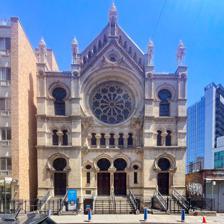
Building: Eldridge Street Synagogue
Country: United States of America
Year built: 1887
Synagogue in Manhattan, New York For similarly named synagogues, see Adath Jeshurun . Eldridge Street Synagogue West facade in 2022 Religion Affiliation Orthodox Judaism Ecclesiastical or organizational status Synagogue Ownership Kahal Adath Jeshurun with Anshe Lubz Status Active Location Location 12 Eldridge Street Municipality Manhattan , New York City State New York Country United States Location in Lower Manhattan Show map of Lower Manhattan Location in New York City Show map of New York City Location in New York Show map of New York Geographic coordinates 40°42′53″N 73°59′37″W / 40.71472°N 73.99361°W / 40.71472; -73.99361 Architecture Architect(s) Peter Herter Francis William Herter Type Moorish Revival Date established 1852 (congregation) Groundbreaking September 1886 Completed September 4, 1887 Construction cost $91,907.61 (equivalent to $3,117,000 in 2023) Specifications Direction of façade West (main facade) Length 79 ft (24 m) Width 53 ft (16 m) Site area 60 by 87.5 ft (18.3 by 26.7 m) Materials Brick, terracotta Eldridge Street Synagogue U.S. National Register of Historic Places U.S. National Historic Landmark New York State Register of Historic Places New York City Landmark No. 1107 NRHP reference No. 80002687 NYSRHP No. 06101.000615 NYCL No. 1107 Significant dates Added to NRHP March 28, 1980 Designated NHL June 19, 1996 Designated NYSRHP June 23, 1980 Designated NYCL July 8, 1980 The Eldridge Street Synagogue is an Orthodox Jewish synagogue at 12–16 Eldridge Street in the Chinatown and Lower East Side neighborhoods of Manhattan in New York City . Built in 1887 for Congregation Kahal Adath Jeshurun , the synagogue is one of the first erected in the U.S. by Eastern European Jews . The congregation, officially known as Kahal Adath Jeshurun with Anshe Lubz, still owns the synagogue and hosts weekly services there in the 21st century. The Museum at Eldridge Street , founded in 1986 as the Eldridge Street Project, also occupies the synagogue under a long-term lease. The building is a National Historic Landmark and a New York City designated landmark . The congregation was established in 1852 as Beth Hamedrash and had congregants from across Eastern Europe. It relocated several times and was renamed Kahal Adath Jeshurun after merging with Holkhe Yosher Vizaner in 1886. Kahal Adath Jeshurun acquired a site for a new synagogue on Eldridge Street in 1886, and the building was dedicated on September 4, 1887. The congregation's membership peaked between 1890 and 1915, with up to 800 members, and the congregation merged with Anshe Lubz in 1909. Membership dwindled significantly after the 1920s, as congregants relocated and the Immigration Act of 1924 restricted new immigration. The main sanctuary was closed completely in 1954, and the remaining congregants met in the basement. Preservationists began trying to save the building in the 1970s and stabilized it in the early 1980s. The Eldridge Street Project raised money for a reconstruction of the synagogue, which was completed in 2007. The synagogue was designed by Peter and Francis William Herter in the Moorish Revival style, with Gothic Revival and Romanesque Revival elements spread throughout the building. The Eldridge Street facade includes a rose window , two stair towers, and arched openings. There is another rose window in the rear and finials on the rooftops. The main and largest space is the sanctuary, which includes two levels of seating, a Torah ark , and a central bimah . The lower level was originally a study hall , which has been converted to galleries. The modern-day museum is focused on history and culture, and a small number of worshippers of continue to hold services there. Over the years, the synagogue has received architectural commentary and has influenced the designs of other local synagogues. Early history Many immigrants who came to New York City in the late 19th and early 20th centuries settled in the Lower East Side neighborhood of Manhattan . This influx included hundreds of thousands of Yiddish -speaking Eastern European Jews . The Eldridge Street Synagogue is one of the first synagogues erected in the United States by Eastern European Jews. Prior to its construction, many Jews in the neighborhood rented other spaces and used them as makeshift synagogues. Even the neighborhood's largest Jewish congregations were housed in converted Christian churches. The Eldridge Street Synagogue was built for Congregation Kahal Adath Jeshurun, an Orthodox Jewish congregation. The name literally means "Community of the People of Israel" in Hebrew , but it is often officially translated in English as "People's Congregation of the Just". The use of the name Adath Jeshurun was meant to signify that the congregation signified "true Israel". Foundation of congregation See also: Beth Hamedrash Hagodol § Early history Kahal Adath Jeshurun was established in 1852 as Beth Hamedrash (whose name means "House of Study" in Hebrew), and consisted of Jews from various parts of Eastern Europe. The founding rabbi , Abraham Joseph Ash, was the first Orthodox rabbi from Eastern Europe to serve in the United States. After moving around several times, the congregation purchased a Welsh chapel on Allen Street in 1856. Following a petty dispute over the Allen Street synagogue, 23 members of Beth Hamedrash split in 1859 to form Beth Hamedrash Hagodol , adding the word "Hagodol" ("Great") to the original name. The remaining 46 members remained on Allen Street for over two decades. In contrast to Beth Hamedrash Hagrodol, which was loyal to its rabbi, the congregation of the original Beth Hamedrash mainly was led by its lay president. Beth Hamedrash's first president was the banker Sender Jarmulowsky , who was appointed in 1872 and served for two years. The Manhattan Railway Company 's Second Avenue Elevated opened above Allen Street in the late 1870s, causing pollution and casting shadows. The congregation successfully sued for damages, although it would not receive any compensation until 1899. By the 1880s, many other Jewish congregations had much larger buildings, while Beth Hamedrash was still using its converted chapel at 78 Allen Street. Documents indicate that Congregation Machsike Torah Sinier paid $19,000 for Beth Hamedrash's Allen Street building in May 1886. The congregation also merged with Holkhe Yosher Vizaner (whose name is Hebrew for "Those Who Walk in Righteousness") by 1886. Holkhe Yosher Vizaner had largely been composed of people from Wiżajny (Vizan), while the merged congregation included Jews from a wider geographic area. The merged congregation began calling itself Kahal Adath Jeshurun, in part to cater to the congregants' more diverse geographic backgrounds. Kahal Adath Jeshurun was opposed to the principles espoused by Reform Judaism . It wanted to build a grand synagogue to differentiate itself from large Reform synagogues such as Temple Emanu-El and Central Synagogue . The planned synagogue would also draw attention to the congregation from within New York City's Orthodox community. At the time, thousands of Jewish emigrants from Eastern Europe came to the city annually, and the congregation had concerns that they would be lured away by Reform synagogues or secular organizations. The Jewish-history scholar Jeffrey S. Gurock wrote that Kahal Adath Jeshurun was the best example of "the proto-Americanized synagogue", establishing standards for Orthodox congregations in the city. New synagogue building Stained glass with arch Development The congregants acquired three land lots at 12–16 Eldridge Street in 1886. Kahal Adath Jeshurun first bought numbers 14 and 16 from Holkhe Yosher for $23,000, before buying the lot at 12 Eldridge Street for $12,850. [ ii ] Kahal Adath Jeshurun hired Peter and Francis Herter, two Catholic brothers from Germany, as the synagogue's architects. The brothers had never previously designed a synagogue and, at the time, had designed only five structures in the city. That June, the Herter brothers drew up plans for a synagogue at 12–16 Eldridge Street , between Canal and Division streets. Their initial plans called for a 900-seat Moorish -style structure to be constructed for $35,000. [ iii ] The official plans were officially filed that July, and modified plans were filed that September. There is very little extant documentation regarding the Herter brothers' design process, and the original drawings have been lost. Work on the building began the final week of September 1886. The congregation took out a $50,000 mortgage loan [ iv ] from the East River Savings Bank. Early plans for the building called for twin towers made of stone, but this was eliminated, likely due to monetary constraints. The synagogue also included stars of David and stained glass windows on its facade. The synagogue cost $91,907.61, a high expense for the time. For comparison, Beth Hamedrash Hagodol's building had cost that congregation $55,000 in 1885. [ vi ] Completion Kahal Adath Jeshurun's Eldridge Street Synagogue was dedicated on September 4, 1887. The congregation sent out thousands of invitations for the opening, and the crowds reportedly overflowed onto the street. The opening ceremony was widely reported in both secular and religious media, but the congregation's own archives do not describe the dedication in detail. Contemporary publications praised the synagogue's design. Several Jewish publications wrote that Kahal Adath Jeshurun itself was a paragon for other Eastern European Orthodox congregations, while a commentator for The American Israelite criticized the congregation's rowdy behavior. In subsequent weeks, the Jewish Messenger described the temple as often being overcrowded to the point where the police had to be called. The synagogue contrasted with the densely packed tenements around it, where most congregants lived (though some wealthier members lived in brownstone row houses not far away). Its construction coincided with the development of several Jewish businesses nearby, including a religious-goods store next door. One of the congregation's members, Gittel Natelson, operated a mikvah (ritual bath) directly behind the synagogue at 5 Allen Street, which was not directly associated with or physically connected to the synagogue. Natelson had operated a mikvah next to Beth Hamedrash's previous building, and her husband Isaac, the congregation's sexton , owned the site of the new mikvah. Congregational use 1880s to mid-1910s: Congregational heyday Balcony and ceiling detail According to the historian Annie Polland, the congregation peaked between 1890 and 1915. The congregation officially changed its name to Kahal Adath Jeshurun in 1890, having used that name informally for six years. Starting in 1894, the synagogue allowed homeless persons to take shelter during Passover . The same year, the interior of the sanctuary was repainted with trompe-l'œil patterns, and the woodwork was modified to appear like marble. The Union of Orthodox Jewish Congregations of America was established at the synagogue in 1896, and thereafter it held meetings there biannually. By the beginning of the 20th century, the congregation regularly added seats during the High Holidays to accommodate additional worshippers. The synagogue was electrified in 1907. Jews in New York City, including three of the congregation's first four presidents, were increasingly living elsewhere in the city during the 1900s and 1910s, since they could more easily access the synagogue using public transit. The congregation's leadership first considered constructing a second branch uptown in 1903 and 1907 to accommodate members who could not travel downtown on Shabbat (the Jewish day of rest). Some worshippers formed an offshoot synagogue uptown in 1909, and Congregation Anshe Lubz was merged into Kahal Adath Jeshurun that year. Kahal Adath Jeshurun took in Anshe Lubz's 125-member congregation, and it inherited two burial plots and $3,500 from the latter congregation. [ vii ] The new members opposed an uptown synagogue, prompting a legal dispute that lasted two years; the New York Supreme Court ultimately ruled against the uptown synagogue's supporters. The congregation became Kahal Adath Jeshurun with Anshe Lubz in 1913 when a new set of rules was adopted. Leadership The highest-ranking clergy member at Kahal Adath Jeshurun was the cantor rather than a rabbi. Kahal Adath Jeshurun had no regular rabbi for about a year after the synagogue building opened. The congregation was part of the Association of American Orthodox Hebrew Congregations (AAOHC), which was looking for a chief rabbi who would serve all of these congregations. Jacob Joseph was hired as the chief rabbi in 1888, but the various members of the AAOHC were unable to agree on key values even after he was hired. Joseph spoke at the Eldridge Street synagogue exactly once in 15 years, and Kahal Adath Jeshurun's worshippers often disregarded his decrees. Worshippers also disagreed among themselves on what their priorities should be. The congregation hired at least 21 temporary rabbis from 1890 to 1914; they did not hold leadership positions, but they led study groups and taught lessons. Between 1905 and 1910, the congregation employed two separate maggidim , or preachers, whose role mainly consisted of preaching and discussing the Torah . Gurock writes that the congregation had no maggidim at all after 1910. A stained glass window in the synagogue The congregation had started looking for a cantor only one month before the Eldridge Street Synagogue was completed. Kahal Adath Jeshurun hired Pinchas Minkowsky from Odesa as their cantor, hiring him for five years. To entice Minkowsky to join the congregation, its leaders agreed to pay him $2,500 per year, [ viii ] as well as a stipend and six weeks' annual vacation, at a time when the average worker earned less than $500 annually. [ ix ] Both religious and secular journalists lauded Minkowsky's work during his tenure at Kahal Adath Jeshurun. Minkowsky returned to Odesa in 1892, possibly because of a dispute over a bonus that the congregation could not afford. Thereafter, Kahal Adath Jeshurun hired cantors only by the month, paying them a much lower rate of $30 per month. In the 18 years following Minkowsky's resignation, the congregation employed 13 cantors. The lay leadership, which included the president, vice president, and treasurer, was dominated by some of the congregation's wealthiest members. The first four presidents were Sender Jarmulowsky, kosher-food merchant Isaac Gellis, real-estate developer David Cohen, and glass magnate Nathan Hutkoff. The president held considerable power over the congregation, outranking even the rabbi and maggidim . The president was in charge of fundraising, hiring, maintenance, dispute resolution, and educational programs, among other activities. Because the first presidents were all wealthy men, they sometimes bought gifts or gave out loans using their personal money. The synagogue originally had 12 trustees, which was raised to 18 in 1913. It did not formally have any women leaders until 1919, when the congregation established a ladies' auxiliary, which helped arrange events and prepare meals among other activities. Membership As many as 800 families were members of the congregation through the 1920s. One source from 1892 described the worshippers as including "lawyers, merchants, artisans, clerks, peddlers, and laborers". Contemporary commentators characterized the synagogue as insular and resistant to cultural influence, but Polland writes that the congregation's members did adapt their customs to American culture. For example, in 1889, worshippers celebrated the 100th anniversary of the first inauguration of George Washington . Worshippers hailed from all over Eastern Europe, in contrast to other synagogues nearby, which largely catered to people from specific regions. Many of Kahal Adath Jeshurun's regular worshippers were also members of a second congregation associated with their home region. Congregants paid a fee for membership, which included a pew, the right to vote on congregational matters, and other privileges including burial rites. Men older than 50 had to pay a higher fee, but the fee was waived completely for men over 60, and members' sons could also join for free. Women could not apply membership on their own merits until 1907, when the congregation allowed widows to join; other women were not allowed to become members, or vote on congregational issues, until the 1920s. The congregation was actively encouraging wealthy widows to join by the late 1910s. Cantorial performances commonly drew visitors, particularly during the High Holidays—the period between Rosh Hashanah (Jewish New Year) and Yom Kippur —when infrequent worshippers came to the synagogue. During these times, police were stationed in the street for crowd control. Initially, people paid varying fees for their seats based on what they could afford, and the congregation did not turn away members for being penniless. Each individual pew was sold or rented, thereby creating seating assignments . The most expensive seats originally cost $500 a year, [ xi ] but for $150 to $200, a member could buy permanent rights to a seat. [ xii ] The pews were sometimes resold for a considerable profit or bequeathed. Pews further back were cheaper, and the majority of worshippers paid reduced dues. By 1898, four out of every five worshippers paid less than $40 a year, [ xiii ] and the poorest members were even allowed to pay nothing. Some worshippers rented their pews, sometimes paying in installments. Worshippers who rented pews could not vote on certain issues, and only pew owners could be elected to some lay leadership positions until 1913, a policy that favored wealthier members. Customs and rules The center doorways of the Eldridge Street Synagogue, which lead to the main sanctuary's first story Although many Eastern European Jewish New Yorkers at the time worked six-day weeks, they were required to observe Shabbat as a prerequisite for membership. In conformance with Orthodox tradition, the congregational leaders agreed to not play the organ during services, and men and women sat on different levels and did not sing together. If these rules were violated, congregants could be refunded twice the fees they had paid. Women sat on the balcony, while children of either gender sat in the rear rows when the synagogue was crowded. Similarly to other Orthodox congregations, Kahal Adath Jeshurun conducted services in Hebrew , used a full-length prayer book , and worshipped around a central bimah (pulpit) rather than a bimah at the front. The services differed slightly in that each weekly Torah portion was read by a single person, rather than seven different people. Members were called to the bimah several times a year for Torah blessings and were required to pledge at least $4 annually for such blessings. [ xiv ] On most weeks, there would be blessings from at least five members, and physical and verbal disputes sometimes arose when congregants tried to make blessings simultaneously. By the 1910s, the congregation had reduced the required annual pledge and adopted a rule to limit the duration and quantity of blessings. According to Gurock, Kahal Adath Jeshurun's leaders wanted to "Americanize" the congregation and privately feared that non-Jewish passersby would see the worshippers engaging in uncouth behavior. Thus, they banned spitting, loud talking, and foul language, and they hired ushers who regularly fined congregants for violating these rules. The congregation bought several dozen spittoons to discourage spitting, which was commonplace as many congregants chewed tobacco. Members could be expelled for violating the rules, and the congregation's board could also refuse to accept prospective members who were determined not to have the correct "moral character". However, this still failed to prevent the frequent fistfights that took place inside. Local organizations, such as Hebrew schools, also used the Eldridge Street Synagogue. The congregation often donated money to Talmud Torah and yeshiva schools, raised money, and allowed the nearby Yeshiva Etz Chaim to use its space. Though the synagogue did also host a Talmud Torah of its own, the school was small and operated only for a short time in the 1900s. Shrinking membership and structural decay Late 1910s to 1940s By the late 1910s, the worshippers increasingly wished to be led by a rabbi rather than a president, and they hired Avraham Aharon Yudelovitch as their rabbi in 1918. Several worshippers established a group in 1922 to study the Mishnah (a compendium of Oral Torah traditions) and the Ein Yaakov (a collection of Aggadah folklore). Membership dwindled in the 1920s as the wealthy members moved to other areas. The Immigration Act of 1924 , which imposed strict quotas on immigration, further limited the number of new arrivals. The crowds declined from over a thousand to a few hundred. The ladies' auxiliary continued to organize events, hoping to reduce the number of congregants leaving. Additionally, in 1925, Kahal Adath Jeshurun installed three plaques in the sanctuary to honor the ladies' auxiliary, the lay leadership, and 10 members; one plaque was left blank. Despite the declining membership, many worshippers remained at least somewhat involved with the congregation after moving away. Some of these former members donated to the congregation, while others come back for special events and holiday services. Although the Eldridge Street Synagogue had been a popular wedding site in its heyday, after 1927, the synagogue did not host another wedding for several decades. Front door with Moorish Revival detailing Yudelovitch died in 1930, and Idel Idelson replaced him as the rabbi. Even as other synagogues in the area were acquired by Christian congregations in the 1930s, the Eldridge Street Synagogue remained a Jewish house of worship. The historian Gerard Wolfe writes that the main sanctuary had been closed to regular worship as early as 1933. The synagogue still held large events, such as the funeral of Menahem Mendel Beilis in 1934, which had 4,000 attendees. Over the years, the main sanctuary became largely vacant and was used mainly for special events. The more intimate beth midrash (study hall) in the basement was used for regular services. By the 1930s and 1940s, the congregation was increasingly focused on maintenance, but the exodus of wealthier worshippers meant that such funds were no longer available. The congregation was regularly sending letters to former members, asking them to donate. As early as 1939, the congregation was recorded to have shrunk to fewer than 50 people. With membership quickly declining, the congregation sought to raise money to pay off the synagogue's mortgage before former members stopped coming even for occasional visits. The rear rose window was smashed during a 1938 hurricane, but the congregation did not restore it. Instead, the rose window was replaced in 1944 with glass blocks , which were designed to resemble four tablets. The congregation took ownership of the synagogue after the remaining worshippers made their last mortgage payment in October 1944, upon which there were 25 regular attendees. The synagogue still had up to 400 people during High Holidays, including the families of former members. Idelson served as rabbi until he died in 1943. After World War II, Max Fuchs became the synagogue's cantor; he later recalled that he was the last cantor to lead High Holidays services. 1950s to 1970s The exodus of congregants increased following World War II, and even the holiday events began to taper off. By 1954, the congregation had relocated to the basement-level sanctuary. Wolfe writes that the main sanctuary was sealed off with little apparent warning. Items such as shawls and prayer books still remained on the pews several decades later. The congregation was unable to repair or even heat the main sanctuary due to a lack of money. Benjamin Markowitz became the congregation's sexton in the mid-1950s and retained that role for several decades. During the latter half of the 20th century, the congregation continued to host Shabbat services, but they sometimes struggled to assemble a minyan , or quorum, of ten men for regular services. In some cases, they had to go to local yeshivas or nearby stores to find the requisite ten men. Wolfe first visited the synagogue in 1971 after convincing Markowitz to help him enter the boarded-up main sanctuary. By then, the building had sustained severe water damage. Pigeons were entering the building through the holes in the partially collapsed roof, and one of the interior stairways had completely collapsed. Murals in the sanctuary had been damaged by the rain with holes in the balcony. The facade was dirty due to accumulations of soot, and the interiors were dusty. There were scattered objects and decomposing Torahs throughout the synagogue. The remaining members of Kahal Adath Jeshurun lacked funding to repair the toilets or reopen their safe. In spite of the water damage, many original decorations remained intact, albeit dirty, and the space had not been vandalized. During the 1980s, the stained glass windows were removed due to disrepair. Restoration and museum use Eldridge Street Synagogue facade in 2006 Wolfe was giving tours of the building by the mid-1970s, and local preservationists identified the synagogue as among the neighborhood's most elaborate remaining synagogues. In a later book, Wolfe recalled that he and several other people had established the Synagogue Rescue Project in the 1970s to stabilize the building and turn the lights and heat back on. The group applied for the building to be designated a New York City landmark and added to the National Register of Historic Places , and they began raising money to stabilize the main sanctuary. The landmark designations were ultimately granted in 1980. Early restoration efforts Wolfe formed a partnership with several other men associated with Kahal Adath Jeshurun, including the judge Paul P. E. Bookson (who was the congregation's president ) and the lawyer Steven L. Schwarcz. These men created Friends of the Eldridge Street Synagogue in 1978. They received around $100,000 from several organizations, [ xv ] including a $38,000 matching-funds grant from the U.S. government and $15,000 from the UJA-Federation of New York . [ xvi ] The group had to raise the rest of the matching funds by the beginning of January 1984, and they had raised $10,000 from the local community by November 1983. [ xvii ] In addition, they received $34,000 from two funds operated by the New York Landmarks Conservancy . [ xviii ] Other events, such as tours and dinners, were hosted to raise money for the restoration. Consolidated Edison , which had turned off the synagogue's electricity due to unpaid bills, agreed to permanently forgive these debts. The UJA-Federation of New York repaired the roof in 1984. The architect David Abramson, a son of one of Kahal Adath Jeshurun's board members, oversaw a $78,000 stabilization of the building. [ xix ] Schwarcz, whose grandfather had been one of the congregation's board members, raised funds for the synagogue and convinced his company to represent the congregation pro bono . The synagogue was rededicated in September 1984. In the long run, Friends of the Eldridge Street Synagogue wanted to open a museum in the synagogue. By the mid-1980s, most of the Jewish population in the neighborhood had moved away. At the time, the neighborhood was largely Chinese and Hispanic . Kahal Adath Jeshurun's congregation had dwindled to 15 or 20 paying members. Newsday described the remaining members as seniors on fixed incomes , who still struggled to form a minyan for regular services. Though the congregation was still able to host services every week, Markowitz said he sometimes had to ask passersby to join the minyan. The congregation hired safecrackers in 1985 to take their artifacts out of the synagogue's old safes, which had not been opened in three decades and were in danger of falling through the weakened floor. Though the objects were valued at up to $40,000, [ xx ] the objects were placed in storage rather than being sold. Eldridge Street Project renovation 1980s In 1986, the non-sectarian, nonprofit Eldridge Street Project was founded to restore the synagogue and develop activities and events for it. The organization leased the building from Kahal Adath Jeshurun for 99 years. Roberta Brandes Gratz, the Eldridge Street Project's director, had learned about the synagogue from a friend. Work on restoring the main rose window started that September. The organization planned to raise $3 million for restoration. They received money from the Kaplan Fund, Astor Foundation, James Wolfensohn , and the Reichmann family , as well as from Jewish organizations. The state gave the Eldridge Street Project a $150,000 grant for restoration and structural improvements in 1987, followed by another $150,000 grant for museum programs the following year. Because the building was a city landmark, it also received city funds for preservation. The Eldridge Street Project had raised $1.5 million by 1987 and hired Giorgio Cavaglieri to design a renovation of the building. Cavaglieri estimated that the building needed $3 million in repairs, half of which was just for structural stabilization. The restoration was split into three phases. The firm of Robert Meadows was hired to design the first phase of the restoration, which cost $2.5 million. Restoration work began in 1989. At the beginning of the project, a skeleton was found in the basement of the synagogue. After further investigations revealed that the skeleton was that of a young man who had died decades before, the bones were interred in Kahal Adath Jeshurun's burial plots. The congregation continued to pray in the former rabbi's study during the restoration. 1990s The western rose window and the second-story windows below it By 1990, workers were reinstalling the synagogue's pews. The Eldridge Street Project became a member of the American Alliance of Museums in 1991 and began hiring full-time employees the same year. The museum also became part of the Council of American Jewish Museums, and volunteers gave tours and oversaw "Clean and Shine Days" at the synagogue. Workers expanded the basement to provide space for new mechanical systems. After the initial renovation was completed in 1991, work on the next phase stalled due to funding shortages. The sanctuary was empty, and many of the decorations had been temporarily removed or placed in storage. The organization also intended to install new mechanical and electrical systems, but this required another $6 million. Even when raising money, the Eldridge Street Project sponsored tours of the partially restored sanctuary, hosted presentations and exhibits, and launched programs for local students. Between 1991 and 1993, the organization recorded 6,000 visitors on its tours. The New York Landmarks Conservancy gave the synagogue a $10,000 grant for restoration in 1994, which the Eldridge Street Project's director, Amy Waterman, said would be used to replace the decorations on the roof. That year, the main sanctuary hosted its first bar mitzvah in four decades. By then, the building had thousands of annual visitors. The organization also planned to raise money for a Jewish history center and restore the rest of the synagogue. By 1996, the Eldridge Street Project had raised $3 million. The congregation remained small, with about 40 or 50 members in the mid-1990s. Even though they continued to meet for weekly Shabbat services without exception, it had no rabbi. Bookson, the congregation's president, did not expect the congregation to grow, but he did hope to move back into the main sanctuary once the renovation was complete. During the renovation, worshippers sometimes had to wear hard hats. The synagogue's new roof was completed in May 1999, allowing interior restoration to proceed. 2000s The New York City government gave the Eldridge Street Project $1 million for the synagogue's restoration in 2000, after the organization had raised $4.5 million for renovation and museum programs. The New York Civil Liberties Union expressed concerns that the grant violated the First Amendment to the United States Constitution , which required the separation of church and state ; however, city officials and Gratz said the grant was going to the non-sectarian Eldridge Street Project for preservation only. An archeologist rediscovered the old Allen Street mikvah within a construction staging area behind the synagogue in 2001. The Eldridge Street Project provided limited tours of the synagogue, which accommodated up to 20,000 people a year by the mid-2000s. The organization also sponsored exhibitions, concerts, speeches, and other events. Although the congregation had grown slightly, it was still small, and services were still being held in the basement. The Forward reported in 2004 that Kahal Adath Jeshurun had 30 families. Due to municipal budget cuts, the city reneged on another promised grant of $1 million for interior restoration in 2003. This shortfall was covered by funding from other organizations, such as Save America's Treasures . At the time, the Eldridge Street Project was installing an elevator and stair, and it also wanted to install new roof decorations, audiovisual equipment, and Wi-Fi equipment. The Eldridge Street Project also asked the New York City Landmarks Preservation Commission (LPC) to fund the restoration of the rooftop finials, which included stars of David. The LPC's rules prohibited the agency from financing the restoration of religious icons, and the LPC agreed to grant $25,000 for a portion of the roof that did not include the stars of David. The Eldridge Street Project had raised $8 million for the renovation by 2005. The third phase of the restoration included plaster replacement, paint removal, conservation , new stenciling, wood finishing, and decorative painting. Seaboard Weatherproofing and Restoration was hired to restore the facade, while Walter Sedovic and Jill H. Gotthelf were hired to redesign the interior. By 2005, workers had installed scaffolding inside the main sanctuary in preparation for its restoration. Workers then cleaned, repainted, and repaired the interior. The finials above the roof were reinstalled in March 2006, and the stained glass window above the main entrance was restored in September 2007. A genealogical research center in the former rabbi's study was never finished. Ultimately, 18,000 people donated to the project. A third of the funding came from the New York City government, while the rest was supplied by various governmental agencies, organizations. and individual donors, such as the publisher Mortimer Zuckerman . Post-renovation Arches and stained glass On December 2, 2007, the synagogue was rededicated following the completion of its $20 million renovation. The Eldridge Street Project was renamed the Museum at Eldridge Street, reflecting its cultural and educational mission. Initially, the museum was closed on Fridays, Saturdays, and American and Jewish holidays. Kahal Adath Jeshurun remained at the synagogue, though it still had few members, and there were often not enough people to form a minyan on weekdays or for Friday-night Shabbat services. The presence of the surrounding Chinese businesses reflected the decreased demand for religious services at the synagogue. The Museum at Eldridge Street sold the site of the Allen Street mikvah in 2008 for $4.5 million. The rear rose window had not been replaced in the initial renovation because there were no extant records of the original window. Members of the Museum at Eldridge Street initially disagreed over whether the window should be retained, restored to approximate its original appearance, or replaced with a completely new design. They ultimately received 12 proposals. In 2009, Kiki Smith and Deborah Gans were hired to design a stained-glass rose window. The window was installed in October 2010; Amy Milford said the new window was inspired by the sanctuary and also "completes it". In the four years after the synagogue's renovation, the Museum at Eldridge Street had attracted 100,000 visitors, and there were 35,000 visitors in 2011 alone. In addition, the museum was named a Preserve America Steward in 2010 for its restoration of the synagogue. The Advisory Council on Historic Preservation wrote at the time that dozens of volunteers conducted weekly tours, maintained the exhibits, and organized over 50 annual events. By 2014, the synagogue building attracted 40,000 annual visitors. The museum opened another temporary exhibit space, the Michael Weinstein Gallery, in 2016. By the late 2010s, the congregation used the synagogue on Saturdays, while the museum operated the other six days of the week. Due to the COVID-19 pandemic in New York City , the Museum at Eldridge Street temporarily closed in March 2020 before reopening in June 2021. Building The synagogue occupies a land lot at 12–16 Eldridge Street , on the eastern side of the street, measuring approximately 60 by 87.5 feet (18.3 by 26.7 m) across. The building itself is rectangular and measures 53 by 79 feet (16 by 24 m) across, with windows facing alleys to the north and south. When the synagogue was completed, all the surrounding structures were tenement houses, so its design was intended to contrast with that of the surrounding buildings. The site is historically part of the Lower East Side of Manhattan, but it has also been part of Chinatown since the late 20th century, when the Chinese population of the area increased. The synagogue is largely designed in the Moorish Revival style, with Gothic Revival and Romanesque Revival elements spread throughout. The building was designed by the architects Peter and Francis William Herter, who also designed tenements. The design has mistakenly been attributed to the similarly-named Herter Brothers firm (composed of Christian and Gustave Herter). Peter and Francis Herter are credited with 60 buildings in Lower Manhattan , including 50 just on the Lower East Side. Many of these buildings' facades contain decorations that are also used in the Eldridge Street Synagogue, such as horseshoe arches and Stars of David . The Herters were not Jewish and may have decided to use the Moorish style after seeing it in their native country of Germany. Facade The foundations are made of stone and descend 10 feet (3.0 m) below ground, while the perimeter walls above the ground are made of brick masonry. The inner faces of the perimeter walls contain wooden joists , which hold up wooden girders . Originally, the synagogue had 67 or 80 stained-glass windows, made of panes in 12 colors. Following the 2007 renovation, over 85% of the original stained-glass panes remained intact. Main elevation Exterior Moorish Revival details The main elevation of the facade faces west toward Eldridge Street. The basement is clad in granite and brick. Above the basement, the facade is made of brown or buff-colored brick with terracotta details. String courses run horizontally across the facade above the first and second stories. The west elevation is also divided into three vertical bays , with two square staircase towers on either side of a recessed central bay. Elements, such as windows and doors, are grouped in quantities that correspond to significant numbers in Judaism, such as 3 (representing the three patriarchs ), 4 (the four matriarchs ), 5 (the five books of Moses ), and 12 (the Twelve Tribes of Israel ). According to the writer Annie Polland, the elaborate details of the synagogue's facade may have been intended to express the idea that Orthodox Jews could both assimilate into American culture and retain their Orthodox identity. The synagogue is set back from the street, and a cast-iron fence runs in front of its entrance. Behind the cast-iron fence, three stairways ascend to the first-floor entrances, with one stairway to each bay; the center stairway is divided into two by a railing. The center stairway was intended for male congregants and the outer stairway for female congregants. Between the outer and central staircases are two additional stairs, which descend to the basement. At the first story, the outer towers each have two doors, while the central bay has four doors. The doors are made of wood, with carvings that depict the Star of David, and are flanked by pilasters . Above the doorways are brick-and-stone horseshoe arches , decorated with molded dog-tooth patterns. The center four arches are additionally flanked by a pair of narrow windows with horseshoe arches. On the second story, the central bay contains five windows within horseshoe arches, while the outer towers contain two such windows. A terracotta molding also crosses the facade at the second story, connecting the imposts of each of the arches on that story. The string course above the second story also protrudes into the central bay. At the third story, the central bay includes a massive rose window , while each of the outer towers includes a large window within a horseshoe arch. The rose window is similar in design to those at Gothic -style Christian churches, though unlike these churches, it originally had a Star of David. The window also contains a dozen roundels , which depict the Twelve Tribes of Israel. Above the central bay is a triangular gable with a parapet made of horseshoe arches. The parapets above the side towers are flat. The original design included finials , aediculae (small shrines), and metal cresting , which were removed in 1960 and restored in 2006. The modern finials and aediculae are made of fiberglass . Other elevations The other three elevations of the synagogue are clad in brick. On the northern and southern walls are round-arched windows with stained-glass panes, which overlook the main sanctuary inside. In addition, there are windows overlooking the basement. Most of the facade was rebuilt or repaired from 1986 to 2007, but a small patch of wall on the second story has been preserved in its pre-renovation state. The rear elevation, above the synagogue's Torah ark , also has a rose window measuring 16 feet (4.9 m) wide. The exact design of the original rear rose window is unknown, but it was replaced with four glass blocks in the 1940s. By the 1990s, the rose window had been infilled with brick, and the wall had been painted. The current rear rose window was installed in 2010 and designed by Kiki Smith and Deborah Gans. The center of the rose window is made of yellow glass, surrounded by panes of blue. There are both six-pointed stars of David and five-pointed stars symbolizing the stars of the U.S. flag , representing the mixture of American and Jewish cultures. Gans described the stars in the window as a continuation of the "veil of stars" inside the sanctuary. Unlike older stained-glass windows, in which the different glass panes are separated by bulky lead strips, the panes in the rose window contains thin joints that cannot be seen from a distance. Instead, the stained-glass panes are glued to a sheet of clear glass using silicone. A 2-short-ton (1.8-long-ton; 1.8 t) steel frame surrounds the rose window. A local firm, Gil Studio, manufactured the window. Interior Interior staircase The main and largest space is the sanctuary, which spans the depth of the synagogue at the first through third stories. In keeping with Orthodox Jewish custom, the rear of the synagogue faces east (in the direction of Jerusalem ), and women and men had different seating areas and doorways. The center doorway led to the main level, used by men, and the outer doorways led to the balcony, used by women. The lights were gas-powered until the 1900s, when they were replaced with electric lamps. Though most of the interior was restored in the late 20th and early 21st centuries, there are two pieces of wall that were purposely never restored. The toilets also date from before the restoration. Sanctuary The sanctuary's ceilings and walls were constructed using lath and plaster . The interior of the sanctuary's main (first) story is split into three sections from north to south. Each section is separated by an arcade of wooden columns, which support the second-story balcony and are decorated to give the appearance of marble. The capitals atop the columns are made of plaster , with gold leaf trim, and are decorated with seashell motifs. The ceiling above the central section contains barrel vaults and a dome measuring 70 feet (21 m) tall. The floor is made of wood. Over the years, congregants' footsteps and their back-and-forth shuckling during prayer have created grooves in the floor. There are also grooves in front of the lectern, where the cantor prayed. The main level's eastern end contains a Torah ark , which was imported from Italy. Also known by its Hebrew translation (the aron kodesh ), the ark is illuminated by numerous lightbulbs. The ark is installed within a small annex and can fit 24 Torah scrolls . It is elaborately carved in a style resembling the facade, and it is topped by wooden finials, as well as tablets containing the Ten Commandments . There is a raised lectern ( amud ) in front of the ark and behind a wooden balustrade. Next to the ark are several wooden seats, which were treated as the "seats of honor" and were often occupied by the lay leadership and visitors. In addition, the center of the main level contains a raised bimah , or pulpit, which is made of white pine. When the synagogue was built, many Orthodox synagogues used central bimahs , while Reform synagogues had their bimahs at the front, similar to a Christian church's pulpit. A three-sided balcony runs along the western, northern, and southern walls. It originally provided seating for Kahal Adath Jeshurun's women, but it was converted into an exhibition space called the Use and Jeffrey Wilks Gallery in 2007. Unlike at older Orthodox synagogues, where grilles or walls separated women's and men's sections completely, the design of the balcony allowed men and women to easily see each other. The balcony had movable curtains to allow the women to hide themselves from the men, but in practice, the curtains were often drawn open. The balcony is raked , with the rear being higher than the front. The balcony's carved balustrade is made of wood. The northern and southern balconies are separated from the central bay by colonnades of wooden columns, which are decorated to give the appearance of marble. The capitals of these columns are made of plaster, and they support horseshoe arches, which in turn support the ceilings above the sanctuary's north and south sections. The ceilings are split into several bays from west to east; each bay consists of several small domes with pendentives at their corners. The barrel vault above the western section of the balcony was intended to make the space appear taller than it actually was. Ceiling dome The spaces receive illumination both from the windows and from various brass lighting fixtures. There is a 75-bulb chandelier , as well as torchères . an eternal light , milk glass lamps under the balcony, and other lamps mounted to the walls and columns. The sanctuary has a variety of decoration. Molds were used to create the capitals of each column, while metal stencils were used to create the trim. In addition, numerous methods such as stencils and trompe-l'œil were used to create the decorations on the walls and ceilings. These surfaces include abstract , geometric , or natural motifs, including leaves, spades, and gold stars upon a blue background. Conversely, there are no depictions of humans or other figures, since the congregation believed such depictions might violate the Second Commandment (" Thou shalt not make unto thee any graven image "). There are trompe-l'œil patterns on both sides of the ark. The sanctuary was repainted at least twice: in 1896 and after the synagogue's electrification. During the 20th century, the sanctuary also had a toilet that was removed. Other spaces There were originally stairs and a foyer at the front or west end. The stair in the synagogue's northern tower collapsed in the late 20th century and was replaced by an elevator with a stair around it. One of the towers has a toilet on its third floor, which was installed in 1920. In addition, the foyer's floor has hexagonal tiles dating from the 1940s. The roof once had a skylight , but this was replaced with an asphalt roof in the 20th century. The lower level was originally a study hall , known as the beth midrash , where Kahal Adath Jeshurun met after the mid-20th century. It includes some offices and a study room, as well as a rabbi's study with a hearth. The basement also includes a smaller, secondary ark. The beth midrash includes a donation box for tzedakah (charity), with six slots representing various causes. A toilet was built in the basement in 1920. After the synagogue reopened in 2007, the lower level was converted into the Cural-Rabinowits Family History Center, which included oral history recordings of synagogue members, as well as the Limud Center, a gallery with electronic displays about the neighborhood and Jewish history. Operation In the 21st century, the synagogue functions as both a museum and a Jewish house of worship. Most of the synagogue is operated as a museum named the Museum at Eldridge Street. Kahal Adath Jeshurun with Anshe Lubz uses some of the basement spaces. Museum Museum at Eldridge Street Museum interior in 2018 Established 1986 ( 1986 ) (Eldridge Street Project) December 2, 2007 ( 2007-12-02 ) (gallery space) Type Jewish museum Collections American Jewish history Executive director Bonnie Dimun President Kenneth L. Stein Chairperson Michael Weinstein Website eldridgestreet .org The Museum at Eldridge Street has been designated as a 501(c)(3) nonprofit organization since 1998. In fiscal year 2022 [update] , it recorded revenue of $1.56 million, expenses of $1.71 million, assets of $3.78 million, and liabilities of $455,000. The modern-day museum includes exhibits and activities centered on the history of the congregation, the local community, and Jewish culture. As of 2024 [update] , its executive director is Bonnie Dimun. Michael Weinstein is the museum's chairman, while Kenneth L. Stein is its president. Exhibits When the museum opened, there were interactive digital kiosks throughout the synagogue. A permanent exhibition about the congregation's history opened in the basement in 2014. The exhibition includes a map of Jewish immigration patterns, a watercolor of the synagogue's facade, artifacts relating to local Jewish businesses, and exhibits about the synagogue's history and renovation. The museum also has information about the neighborhood's history, local organizations such as The Forward , and the broader Jewish community. Prior to the completion of the renovation in 2007, the Eldridge Street Program hosted some temporary exhibits in the synagogue, such as an exhibit about immigration in 1999. Some of the synagogue's artifacts were exhibited at the Park Avenue Armory in 1989 and at the Christie's auction house in 2004. After the renovation was complete, the museum hosted temporary exhibits, such as an exhibit about Kiki Smith's work, an exhibit on old synagogues, a showcase on Jewish Chinese communities, and an exhibit on menorahs. Events During the 1990s and 2000s, the Eldridge Street Project hosted a variety of events and activities. These included a selection of recorded interviews with members of the congregation, a Jewish folk art festival, and music performances. The synagogue hosted a women-only event for the first time in its history in 2003, when it hosted performances by a female Orthodox Jewish musician (the custom of kol isha prevents men from hearing Orthodox women sing). The organization's programming also included mixed media , music, and readings, often incorporating elements of multiple cultures. Additionally, the synagogue hosted several parties to celebrate significant milestones in the renovation process. Ever since the renovation was completed, the Eldridge Street Project has hosted events to attract local residents, including concerts, klezmer performances, lectures, tours, street fairs, and book readings. Notable such events have included theatrical performances by the Folksbiene in 2011, concerts and lectures in 2012 (for the 125th anniversary of the opening), and an opera about the Triangle Shirtwaist Factory fire in 2018. The museum's digital programming has included video interviews and a blog. The museum's "Egg Rolls, Egg Creams and Empanadas" festival, held each June since 2000, was organized as a tribute to the neighborhood's diversity. The festival includes music, writing, games, a food fair, and other activities. In addition, the museum has hosted activities such as arts-and-crafts projects and short films, as well as a monthly program in which children investigate the synagogue itself. Museum staff also give tours of the synagogue, which provide information about American Jewish history , the history of the Lower East Side, and immigration. There are special tours, such as Passover -themed tours, as well as a mobile app for self-guided tours. Congregation A small number of worshippers of continue to hold services at the synagogue in the 21st century. The modern congregation is formally known as Congregation Kahal Adath Jeshurun with Anshe Lubz (the name is sometimes spelled slightly differently). The congregation has rarely missed a Shabbat or holiday service since the synagogue first opened. The congregation hosts Hebrew-language Shabbat services on Fridays at sunset, as well as twice on Saturdays. Kahal Adath Jeshurun no longer has a full-time rabbi, and Jewish religious events are no longer celebrated in the former main sanctuary. Notable worshippers over the years have included the entertainers Eddie Cantor , Edward G. Robinson , Paul Muni , Sam Jaffe (who also had his bar mitzvah at the synagogue), and Al Jolson . The artist Ben Shahn and the inventor Jonas Salk were also members, as were the scientist Linus Pauling and the rabbi Mordecai Kaplan . Impact Reception Architectural and museum commentary Brass and glass lighting fixtures at pew ends When the synagogue was completed, Mi Yodea of The American Israelite described the building as standing out within its neighborhood, and he wrote that the interior was well-lit, spacious, and simple in design. Two Orthodox rabbis from other Manhattan congregations, Bernard Drachman and Pereira Mendes, said that the building's beauty would prevent congregations from defecting to non-Orthodox synagogues. Century Illustrated magazine called the synagogue "Byzantine, with touches of the Renaissance, [...] yet distinctively Oriental". Not all commentary was positive. One writer criticized the elaborate designs of the building as potentially conflicting with Orthodox values, saying that the money would be better spent on education. A 1905 Washington Post article described the Eldridge Street Synagogue as one of several imposing Orthodox synagogues in the Lower East Side. As late as 1938, the synagogue was referred to as "one of the large temples of downtown Manhattan". Richard F. Shepard of The New York Times wrote in 1978 that, although the synagogue was "tarnished and grim", its architectural details were still formidable. Paul Goldberger referred to the synagogue in 1986 as "one of the finest pieces of synagogue architecture in the city". After the restoration had started, Goldberger cited the project as evidence of a belief that "a religious building is an anchor in time, a symbol of continuity as well as a vessel of meaning in the city". A writer for The Jewish Exponent said in 1988 that the building "still looks quite grand", citing the architectural details such as windows and columns. The Forward writer Jonathan Rosen stated in 1998 that the synagogue's "opulent interior has taken a terrible beating, but if anything the power of the place has only been enhanced by the passage of time". The same year, Mel and Ronnie Greenberg of the Jewish News wrote that the synagogue "was always known as the 'special occasions' synagogue and was considered an essential stop on the trail of the Jewish experience". After the synagogue's renovation was completed, Adam Gopnik of The New Yorker said in 2007 that the synagogue was "almost hallucinatory in its luminosity, wedged in among the workaday tenements and Chinese storefronts like a bright and happy dollhouse." Edward Rothstein of The New York Times wrote, "Even now [...] it is possible to be awestruck by the exotic splendor of this meticulously restored sanctuary." A writer for The Washington Post wrote that the synagogue's dual use as a museum and congregation was a "sign of the times". A writer for The Forward expressed cautious optimism about the museum but said that the old congregation was still a fraction of its former self. Justin Davidson of New York wrote in 2008 that the high ceiling, stained glass, and false-marble columns signified "unimaginable splendor" and that the restoration had removed all traces of the former neglect. A writer for The Forward said in 2016 that the Museum at Eldridge Street was among the institutions that "might be essential to the [Lower East Side]'s Jewish future". Symbolism and influence One writer said in 2008 that the Eldridge Street Synagogue's existence symbolized the presence of Eastern European Jews in the United States, since previous large American synagogues were for Sephardic or German Jews. Similarly, the historian Jonathan Sarna wrote that the synagogue building signified how the Orthodox worshippers had "established a place for themselves within the American religious landscape". Annie Polland wrote that the synagogue's completion "signified a major step for downtown Jews and their desire to preserve tradition". Writers also saw the synagogue's design and presence as a rejoinder to ornate Reform synagogues uptown, such as Temple Emanu-El and Central Synagogue. The structure also stood out because it was an Orthodox synagogue built specifically for that purpose, at a time when most purpose-built synagogue buildings in New York City were constructed by Reform congregations. Subsequent synagogues on the Lower East Side, both new and converted, were influenced by the design of the Eldridge Street temple. For example, several of these synagogues contained finials, which may have been based on those at the Eldridge Street Synagogue. Conversely, few other congregations in the neighborhood built freestanding synagogues. Landmark designations and media The Eldridge Street Synagogue was added to the National Register of Historic Places in March 1980 and designated as an official New York City landmark that July. At the time, it was one of three Lower East Side synagogues designated as city landmarks, along with the Bialystoker Synagogue and Beth Hamedrash Hagodol. There were calls in the 1990s to designate the synagogue as a National Historic Landmark (NHL) as well, and it was designated as such in 1996. In their application for NHL status, preservationists called the building "the only surviving religious artifact to illuminate the spiritual and cultural lives of Eastern European immigrants" within the historically Jewish portions of the Lower East Side. Preservationists nominated the Lower East Side Historic District , which included the synagogue, for inclusion on the NRHP in 2000. The area was designated as a U.S. historic district the next year. The synagogue has been depicted in numerous works of media. For example, drawings of the synagogue were published in a 1998 Hanukkah book, and it was used in 2020 as a filming location for the TV series Hunters . In addition, the writer Pete Hamill cited the rundown synagogue as an inspiration for a synagogue in his 1997 novel Snow in August . For the synagogue's 120th anniversary in 2007, the filmmaker Yale Strom took several pictures of klezmer musicians outside the synagogue, which was then made into a short film called A Great Day on Eldridge Street . The synagogue was detailed extensively in Annie Polland's 2008 book Landmark of the Spirit , and its subsequent renovation was described in Roberta Brandes Gratz's 2011 book Beyond the Facade . See also Oldest synagogues in the United States National Register of Historic Places listings in Manhattan below 14th Street List of New York City Designated Landmarks in Manhattan below 14th Street List of National Historic Landmarks in New York City References Notes Explanatory notes